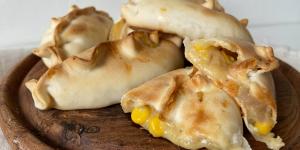
empanadas de choclo y salsa blanca